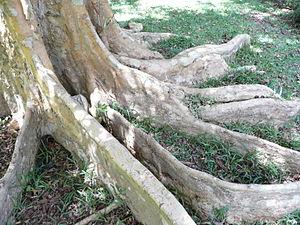
Les contreforts sont des nervures saillantes situées à la base du fût au-dessus du niveau du sol et raccordant les principales branches latérales à la partie inférieure du fût.